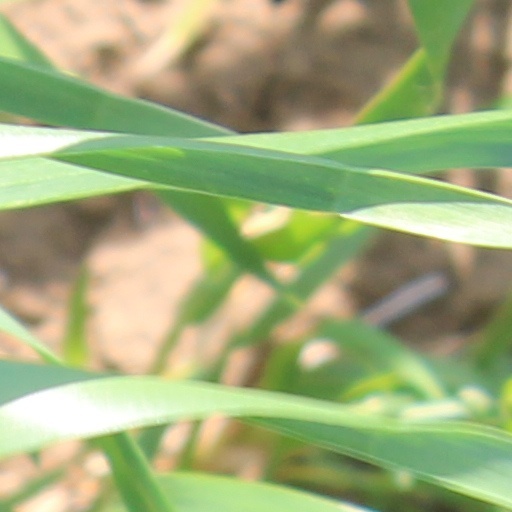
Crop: wheat